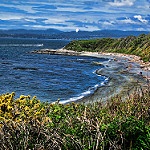
Label: sea